Glossary of scientific naming

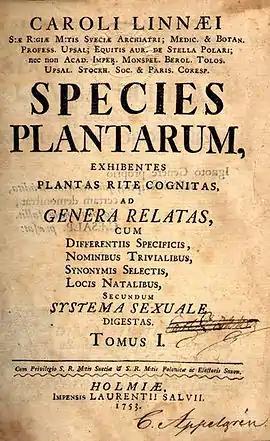
Linnaeus' "Species Plantarum" (1753)

This is a list of terms and symbols used in scientific names for organisms, and in describing the names. For proper parts of the names themselves, see List of Latin and Greek words commonly used in systematic names. Many of the abbreviations are used with or without a stop.